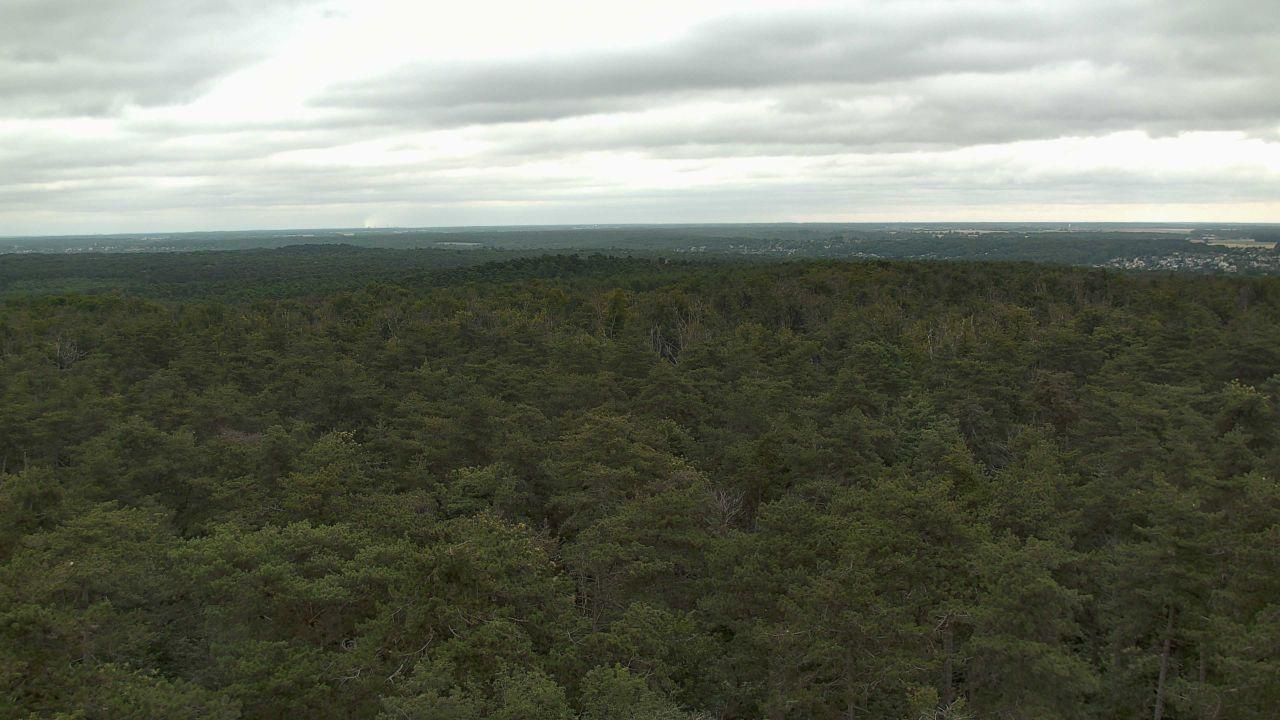
Fire: no
Smoke: yes